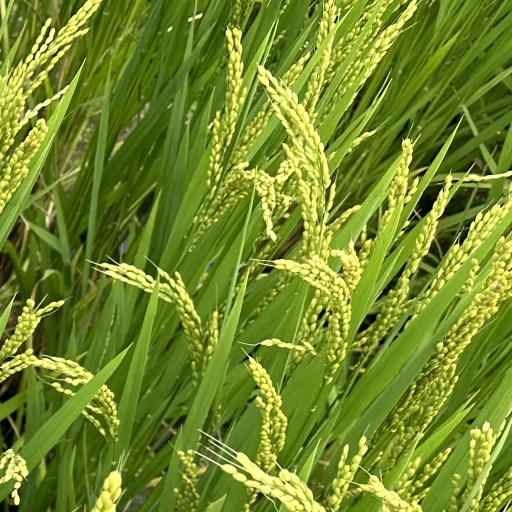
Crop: rice